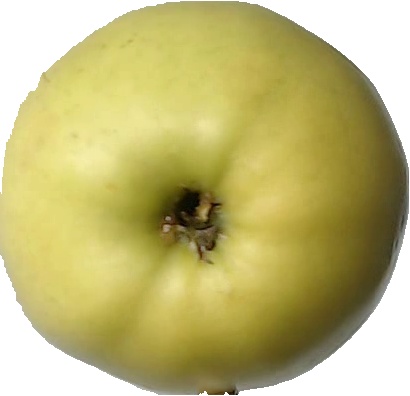
Label: apple_golden_2